Clarence Lusane

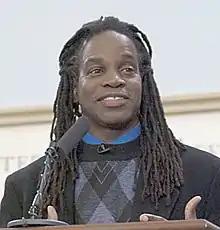
Clarence Lusane in 2012

Clarence Lusane (born 1953) is an American author, activist, lecturer and freelance journalist. His most recent major work is his book "The Black History of the White House".